Reboly

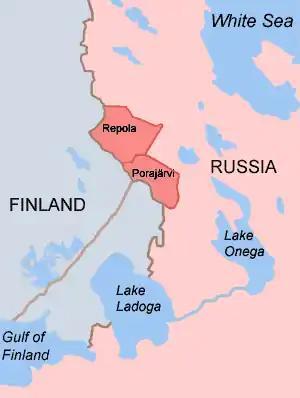
Reboly and Porosozero in 1920. The border between Finland and Soviet Union after 1940 is also shown.

Reboly was first mentioned in 1555; by 1679 it was the center of a district with 23 villages and 220 households. Its location on the Russo-Swedish border led to several cases in which the village was destroyed by Swedish detachments. In the nineteenth century it became an often-visited site by Finnish nationalist scholars, such as Elias Lönnrot, Matthias Castrén and D. E. D. Europaeus.